Carbodies

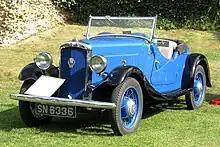
Hillman Minx sports tourer 1934

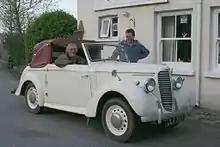
Hillman Minx drophead coupé 1947

Rather than make bespoke bodies to individual designs, Carbodies set out to produce coachwork to a number of standardised designs for car companies that did not have their own coachbuilding facilities. Their first major customers during the 1920s were MG and Alvis Cars. The scale of a new contract to build bodies for the MG M-Type Midget meant that they needed larger premises and in 1928, they moved to a larger site on Holyhead Road, where they remain to this day. In the 1930s, they supplied bodies for Rover, Invicta and Railton, but by far their biggest and most important customer in that decade was the Rootes Group.